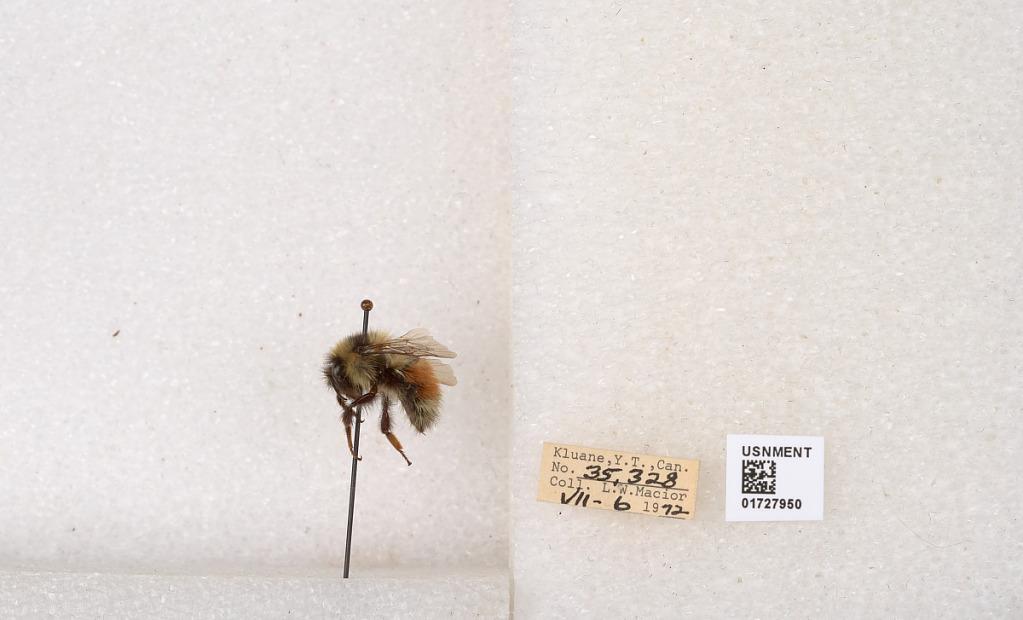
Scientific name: Bombus (Pyrobombus) sylvicola Kirby
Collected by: L. Macior
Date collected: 1972-7-6
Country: Canada
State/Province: Yukon
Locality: Kluane
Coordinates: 61.2426, -139.113